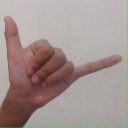
अक्षर: द